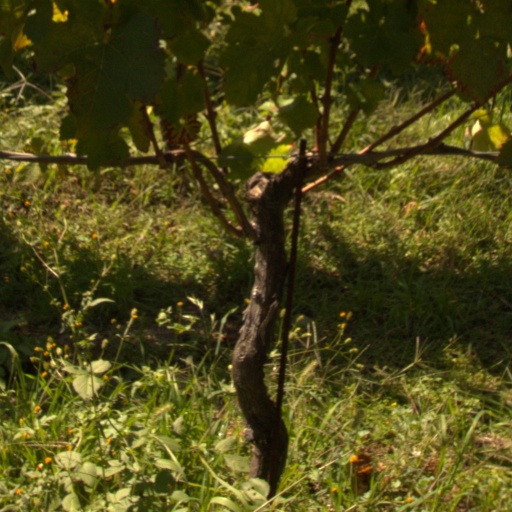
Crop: grape